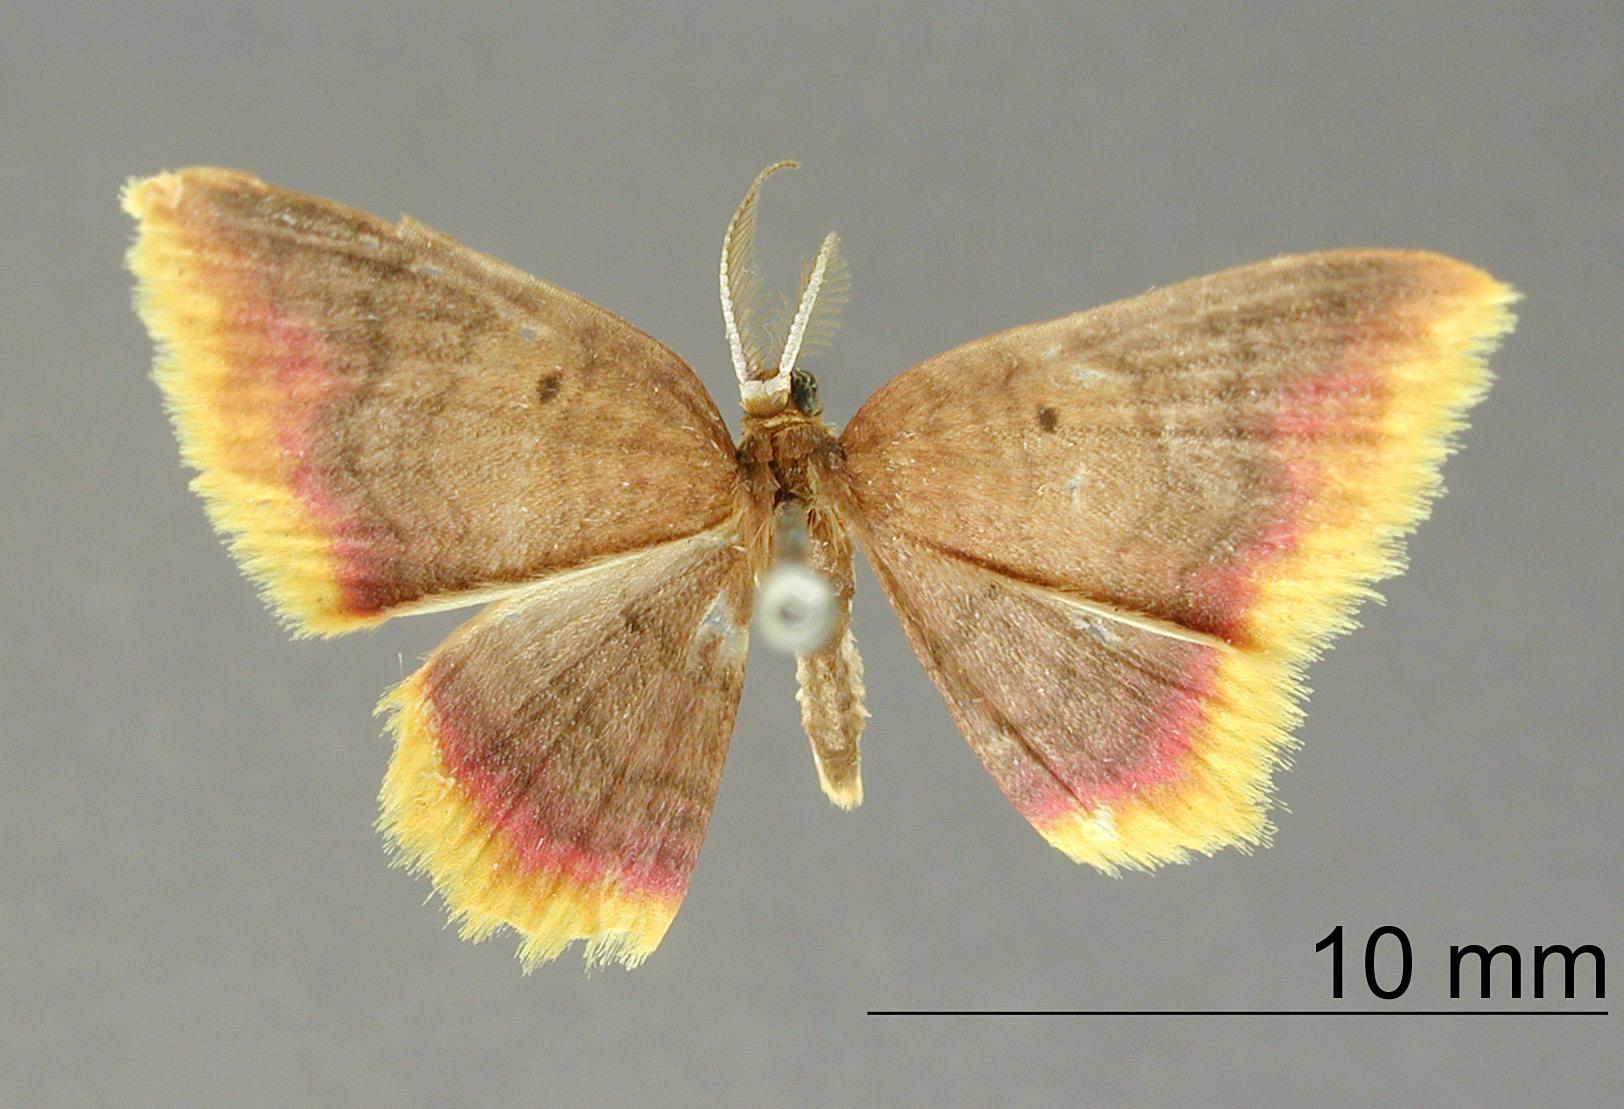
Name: Amaurinia heza
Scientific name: Amaurinia heza Dognin, 1899
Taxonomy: Animalia, Arthropoda, Insecta, Lepidoptera, Geometridae, Larentiinae
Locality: Environs de Loja, Ecuador